Child Guidance

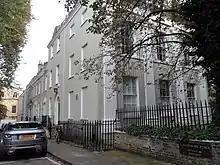
The London Child Guidance Clinic (1929) was originally at "Tudor Lodge" 1, Canonbury Place N1, London. It is now integrated in the Tavistock and Portman NHS Foundation Trust in Swiss Cottage

The movement can be dated to 1906 Chicago as a response to juvenile delinquency, when the city was at the forefront of progressive ideas about legislation and treatment. Striving towards civic advancement and supported by the city's interested professionals such as teachers, social workers, lawyers, academics, doctors, community leaders and politicians, the Juvenile Courts and correctional institutions ended the incarceration of children with adults. In 1921-22 using the Juvenile Psychopathic Institute and the Institute for Juvenile Research as models, the American "Child Guidance Demonstration Clinics" became established.